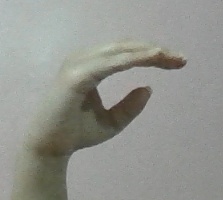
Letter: jeem